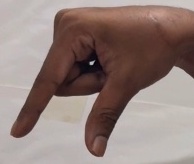
ASL sign: Q